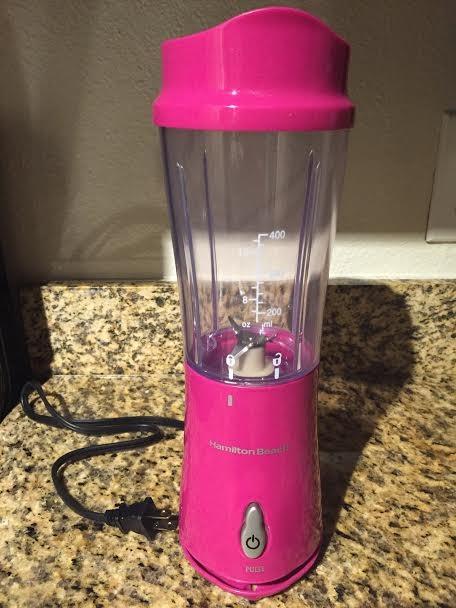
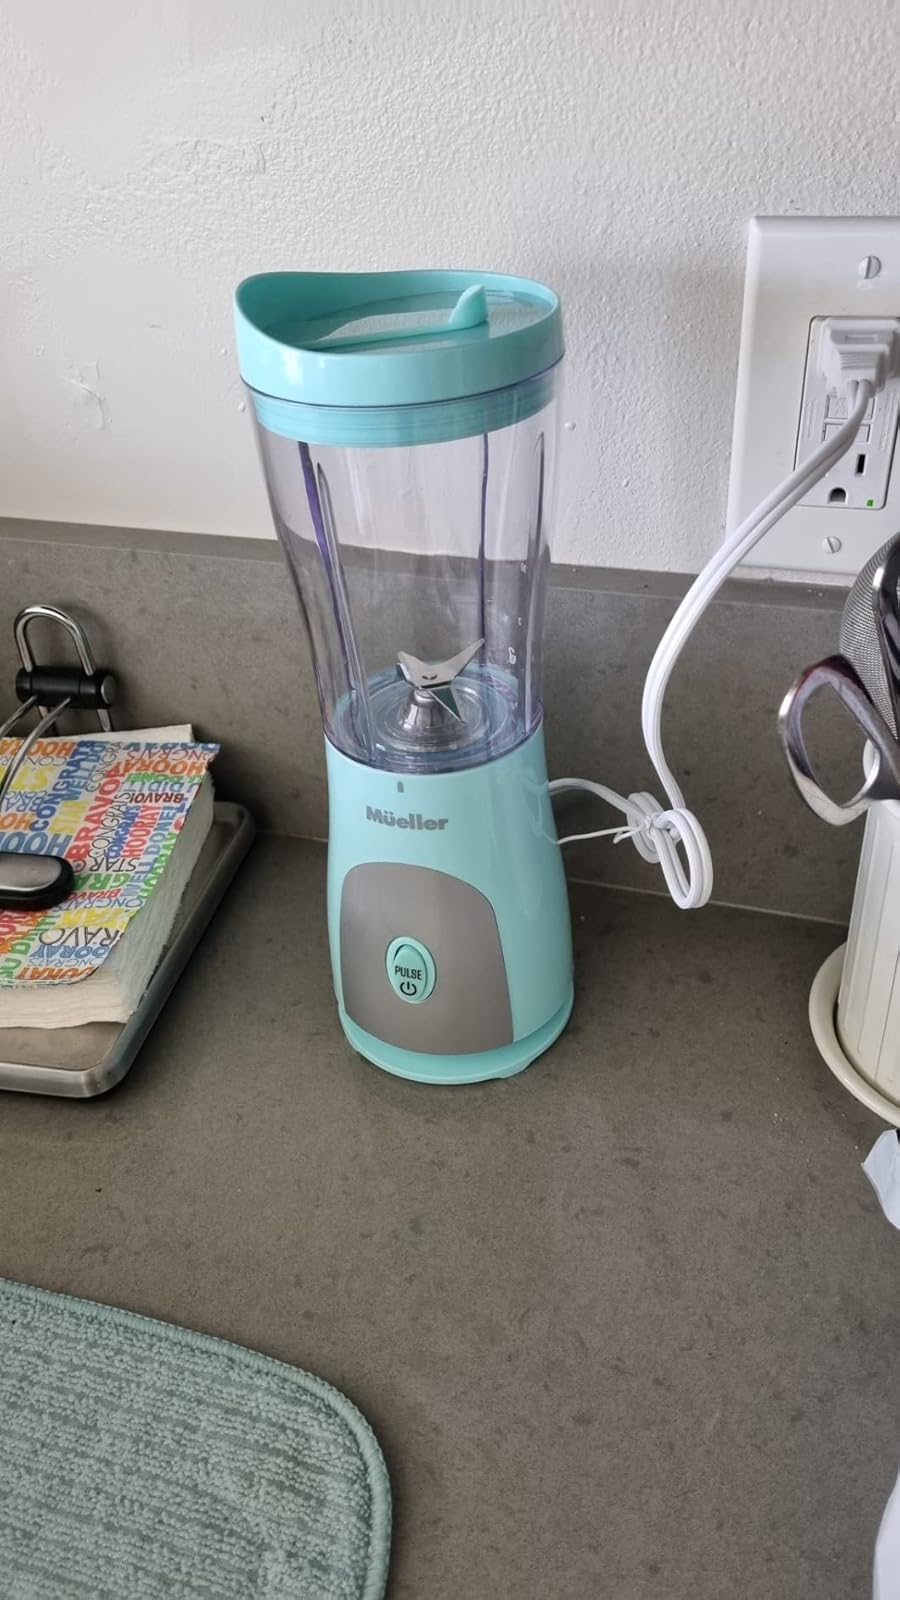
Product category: items_blender
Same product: no